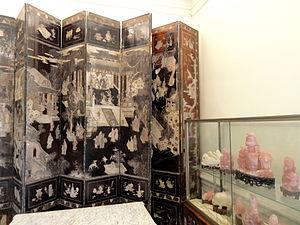
Paravent en laque de Coromandel. Figures de quartz rose. Salon chinois, Villa Ephrussi de Rothschild, Saint-Jean-Cap-Ferrat, France.